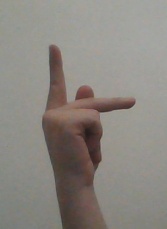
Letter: dha